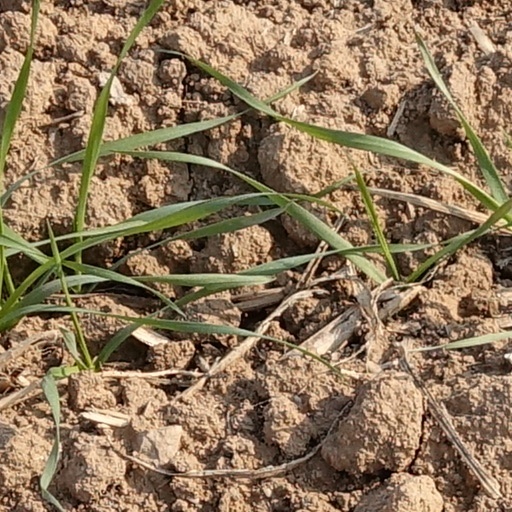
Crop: wheat